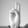
ASL letter: U